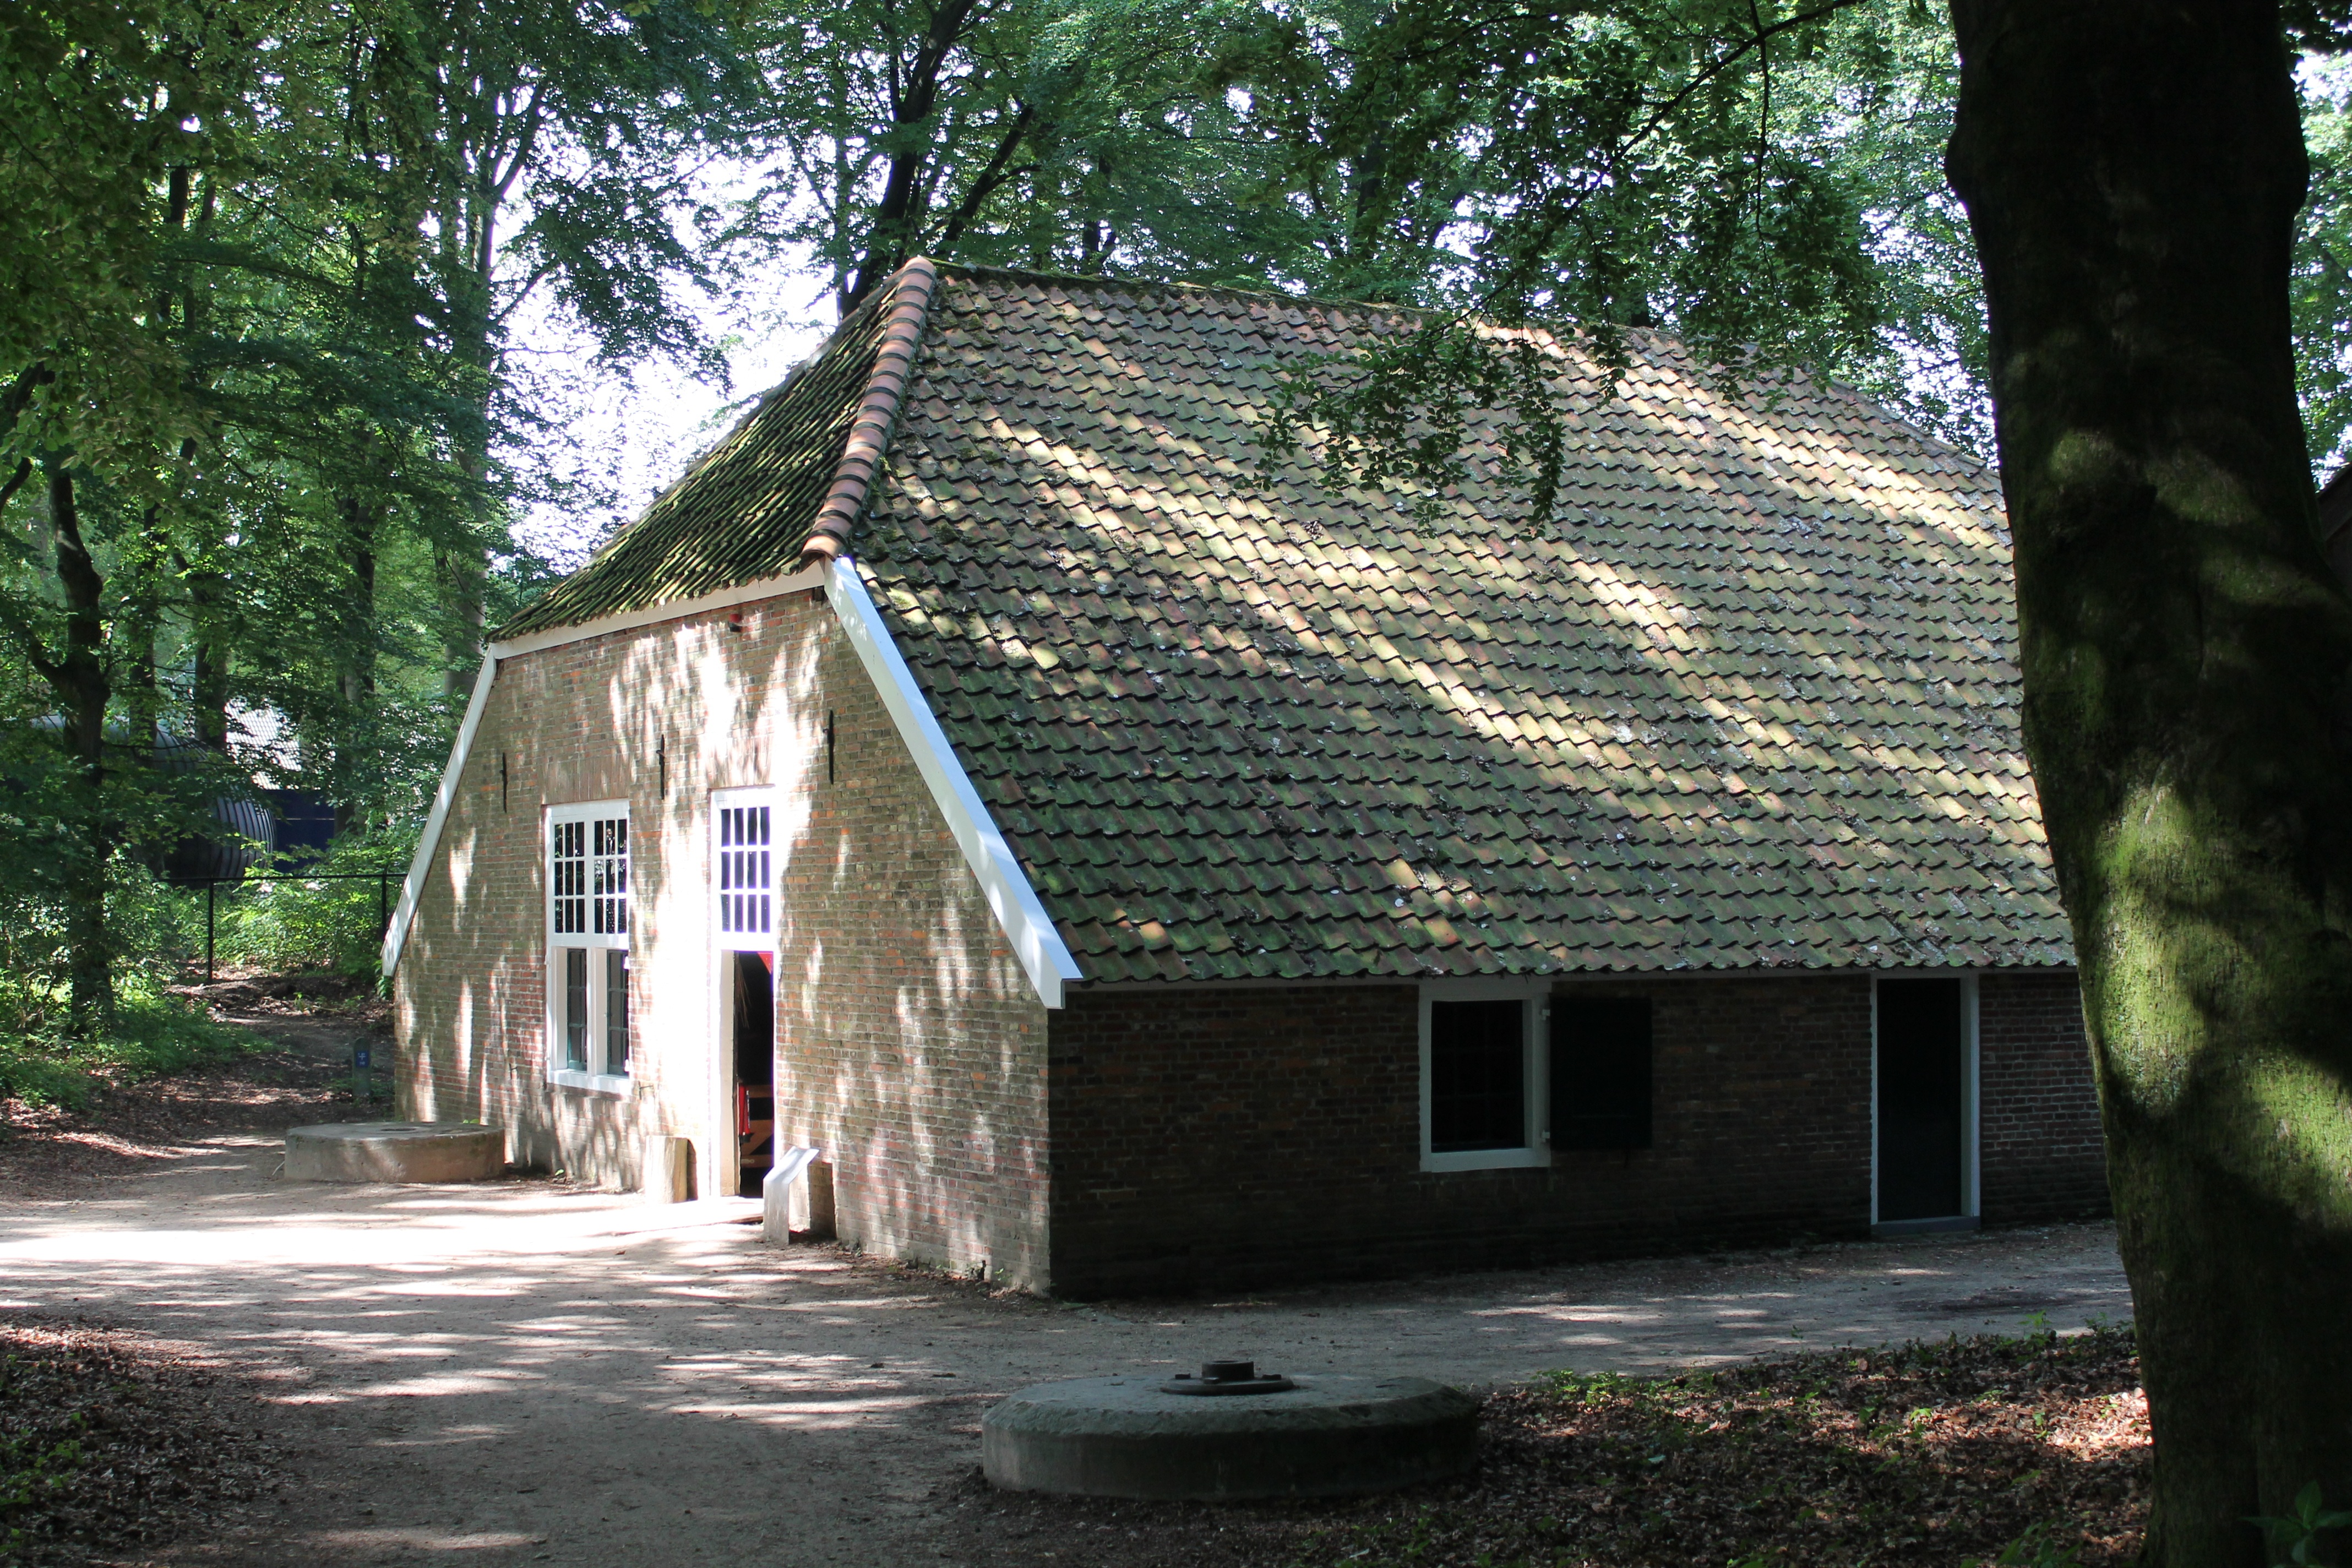
farm, house, building, barn, home, hut, shack, museum, cottage, chapel, place of worship, farmhouse, history, estate, log cabin, rural area